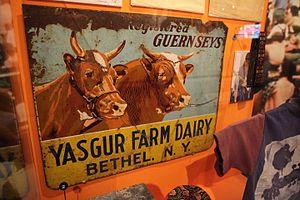
Max B. Yasgur, né le 15 décembre 1919 à New York et mort le 9 février 1973 à Marathon, est un fermier américain connu pour être le propriétaire de la ferme laitière de Bethel où a lieu le festival de Woodstock en août 1969.